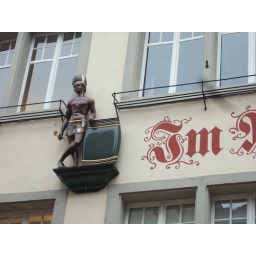
Next door to Beethoven's house in Bonn